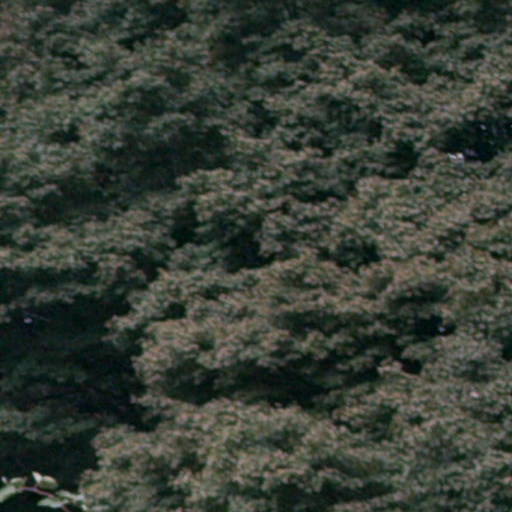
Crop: cassava